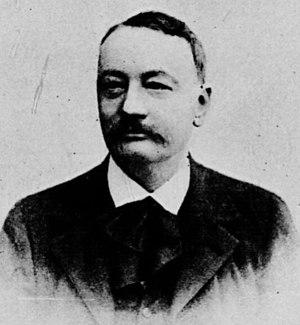
portrait d'Emile Bernard dans l'Annuaire des artistes et de l'enseignement dramatique et musical, 1898
Jean Émile Auguste Bernard, né à Marseille le 28 novembre 1843 et mort à Paris le 11 septembre 1902, est un organiste et compositeur français.